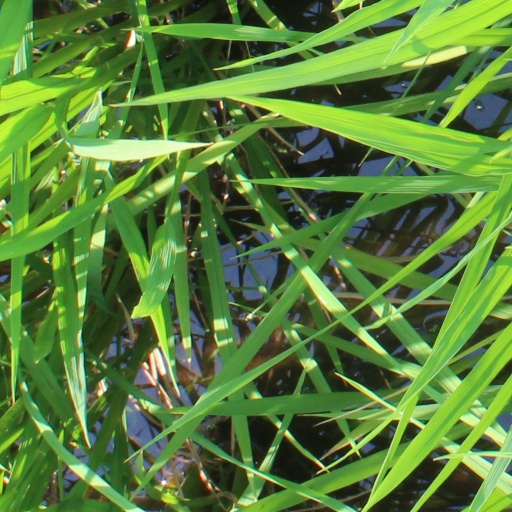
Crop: rice